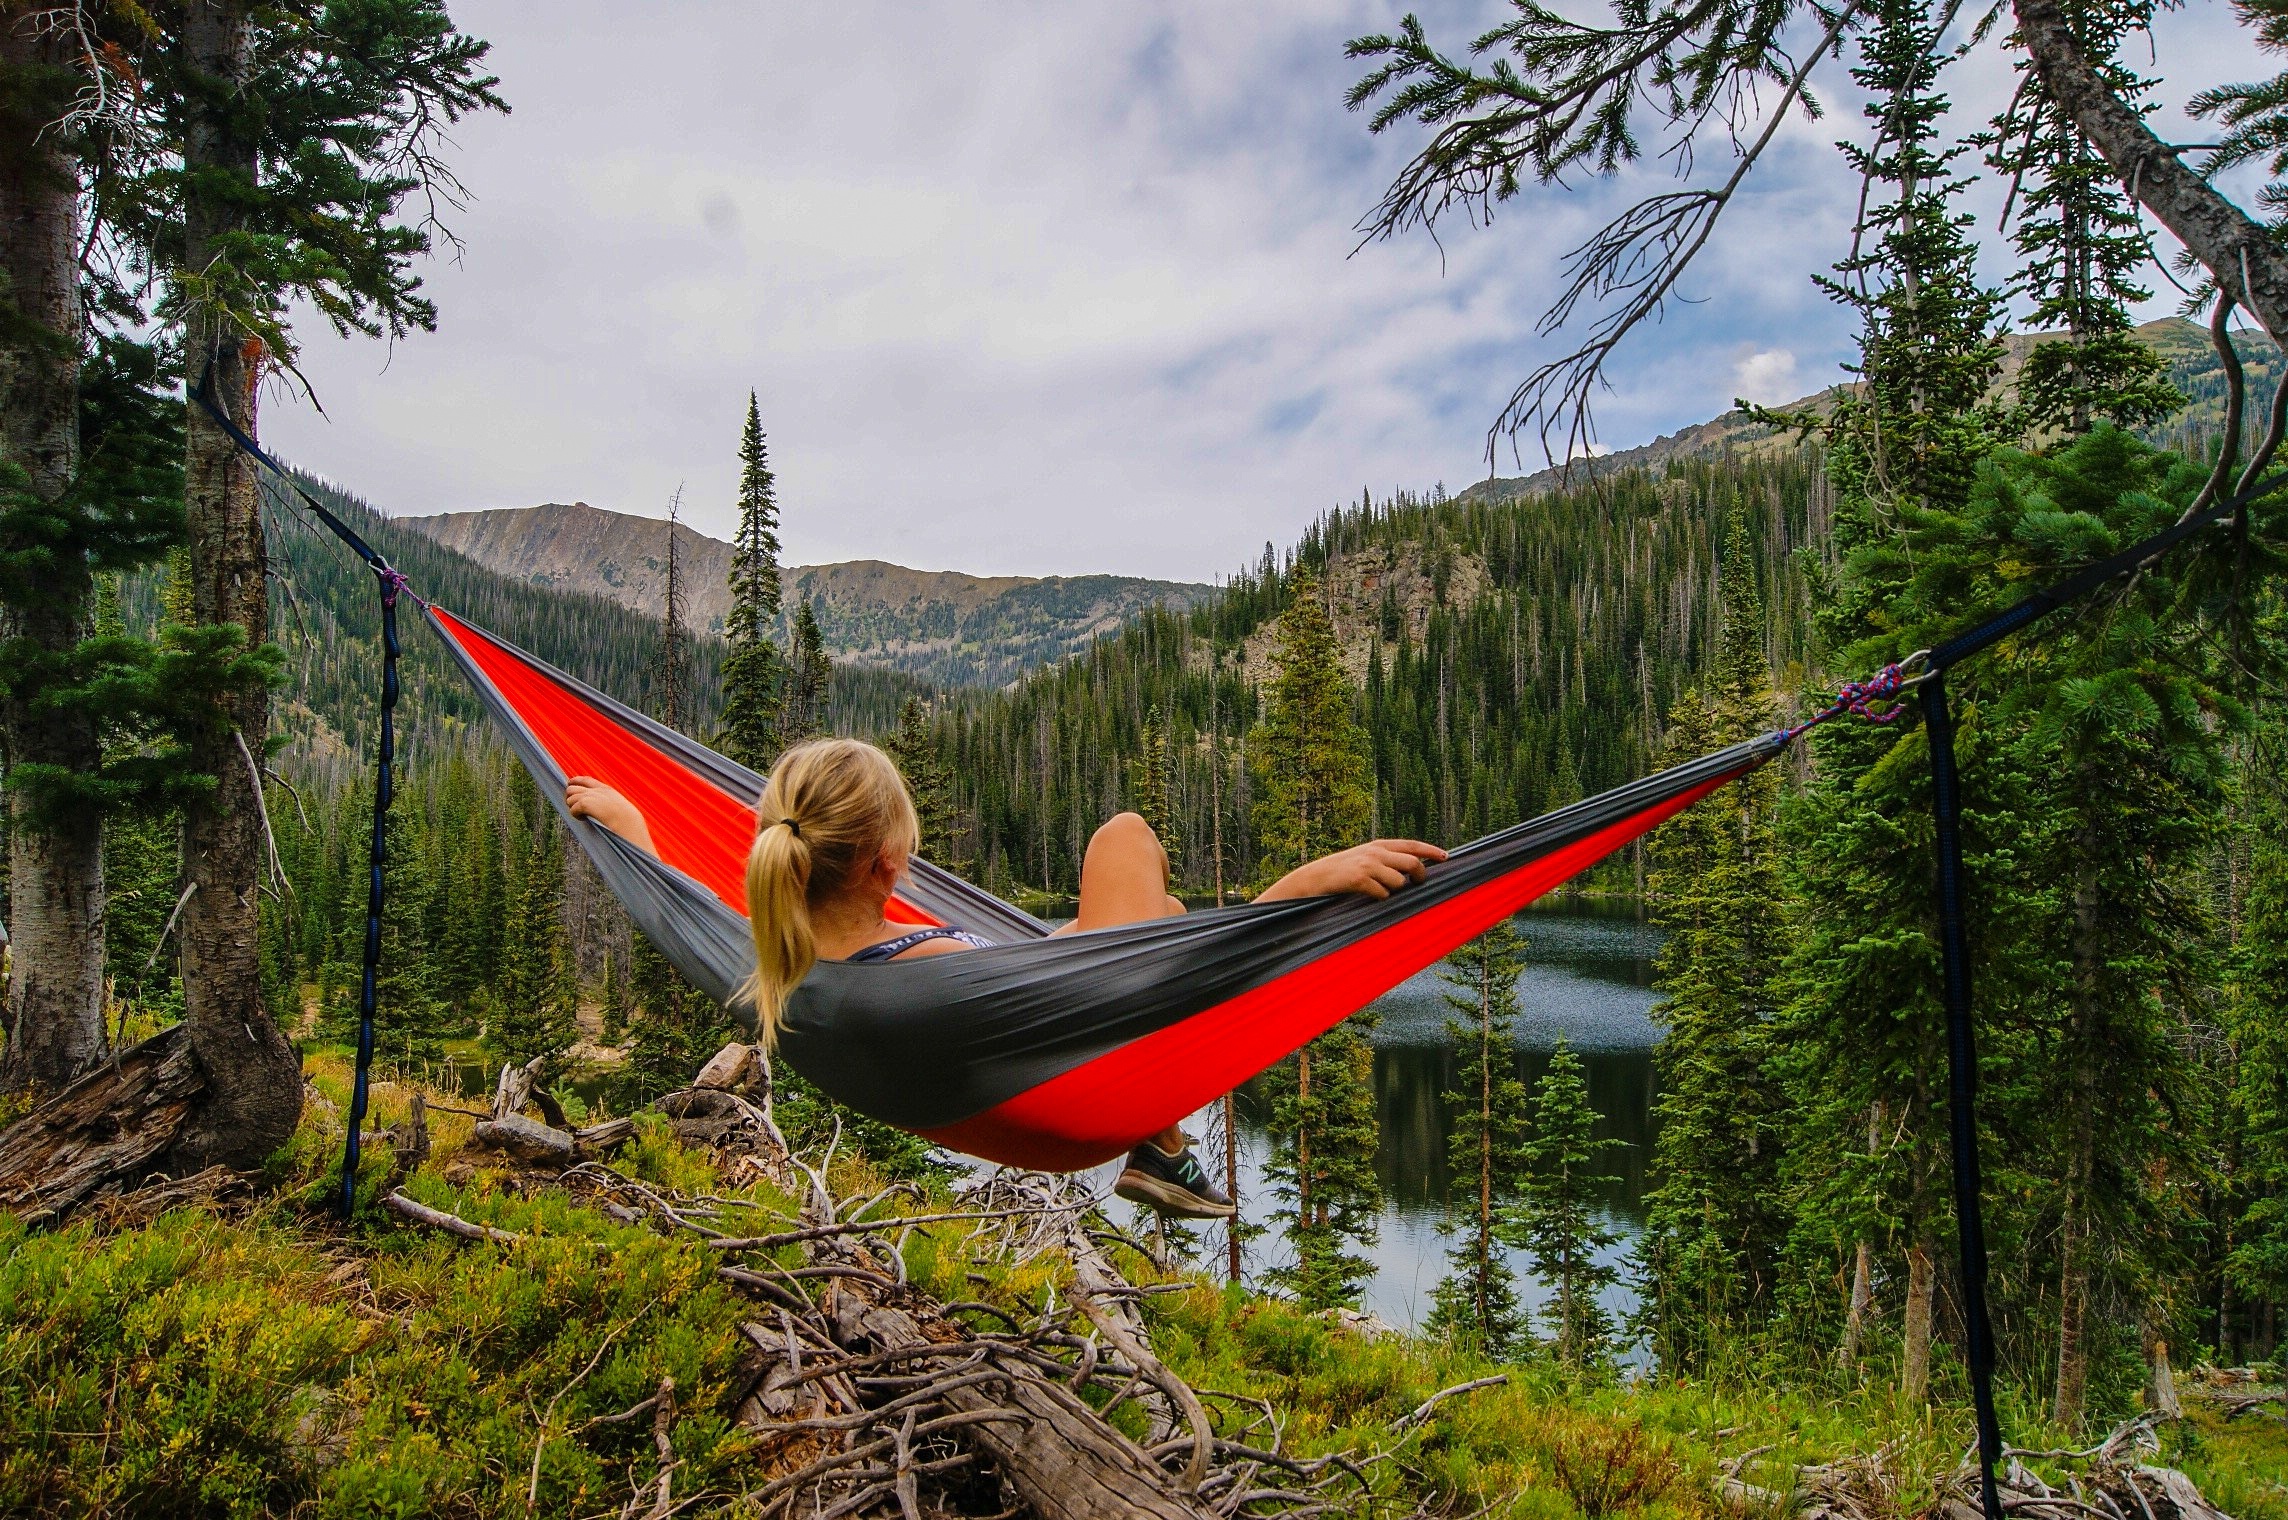
nature, wilderness, person, girl, woman, lake, jumping, female, relax, rest, lifestyle, leisure, swing, hammock, trees, relaxation, resting